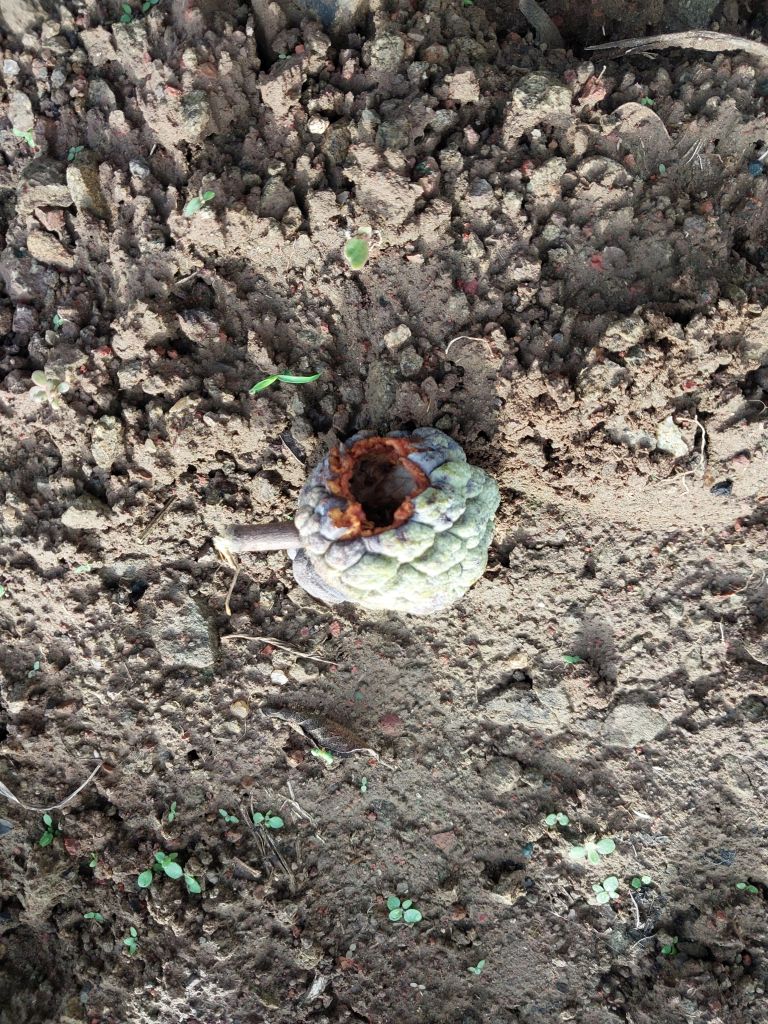
Disease label: Blank Canker